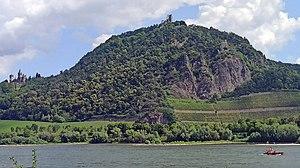
Le Drachenfels vu d'en face du Rhin
"Le Rheinsteig est un sentier de randonnée en Allemagne allant de Bonn à Wiesbaden sur les hauteurs de la rive droite du Rhin. D'une longueur de 320 kilomètres, il longe la vallée ""romantique"" du Rhin avec la Loreley et les fameux châteaux forts, comme Lahneck, Marksburg, Liebenstein etc.
Königswinter est une ville de Rhénanie-du-Nord-Westphalie, située dans l'arrondissement de Rhin-Sieg, dans le district de Cologne, dans le Landschaftsverband de Rhénanie. La ville se trouve au pied de deux collines de renommé : Le Petersberg avec, à son sommet, l’endroit d’hébergement des hôtes de le République Fédérale d'Allemagne, qui est aujourd’hui surtout un grand hôtel et lieu de conférences internationales, ainsi que le Drachenfels, comme lieu mythique et touristique, surplombant le Rhin.